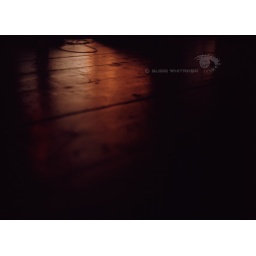
Bronica ETRS + Velvia. My bedroom floor in the late afternoon.